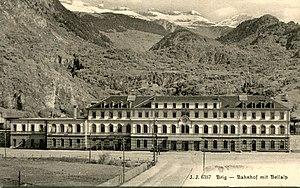
La gare de Brigue vers 1906
La gare de Brigue est une gare ferroviaire située à Brigue en Suisse.